Plumstead Cemetery

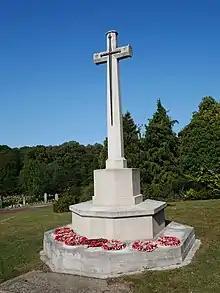
The Cross of Sacrifice memorial in Plumstead Cemetery

Plumstead Cemetery is a cemetery in Plumstead, southeast London. It is situated south-east of Woolwich, to the north of Wickham Lane, west of Lodge Hill, and south of Bostall Wood.